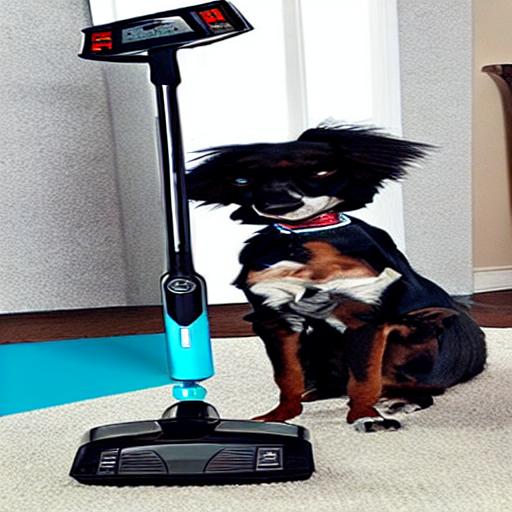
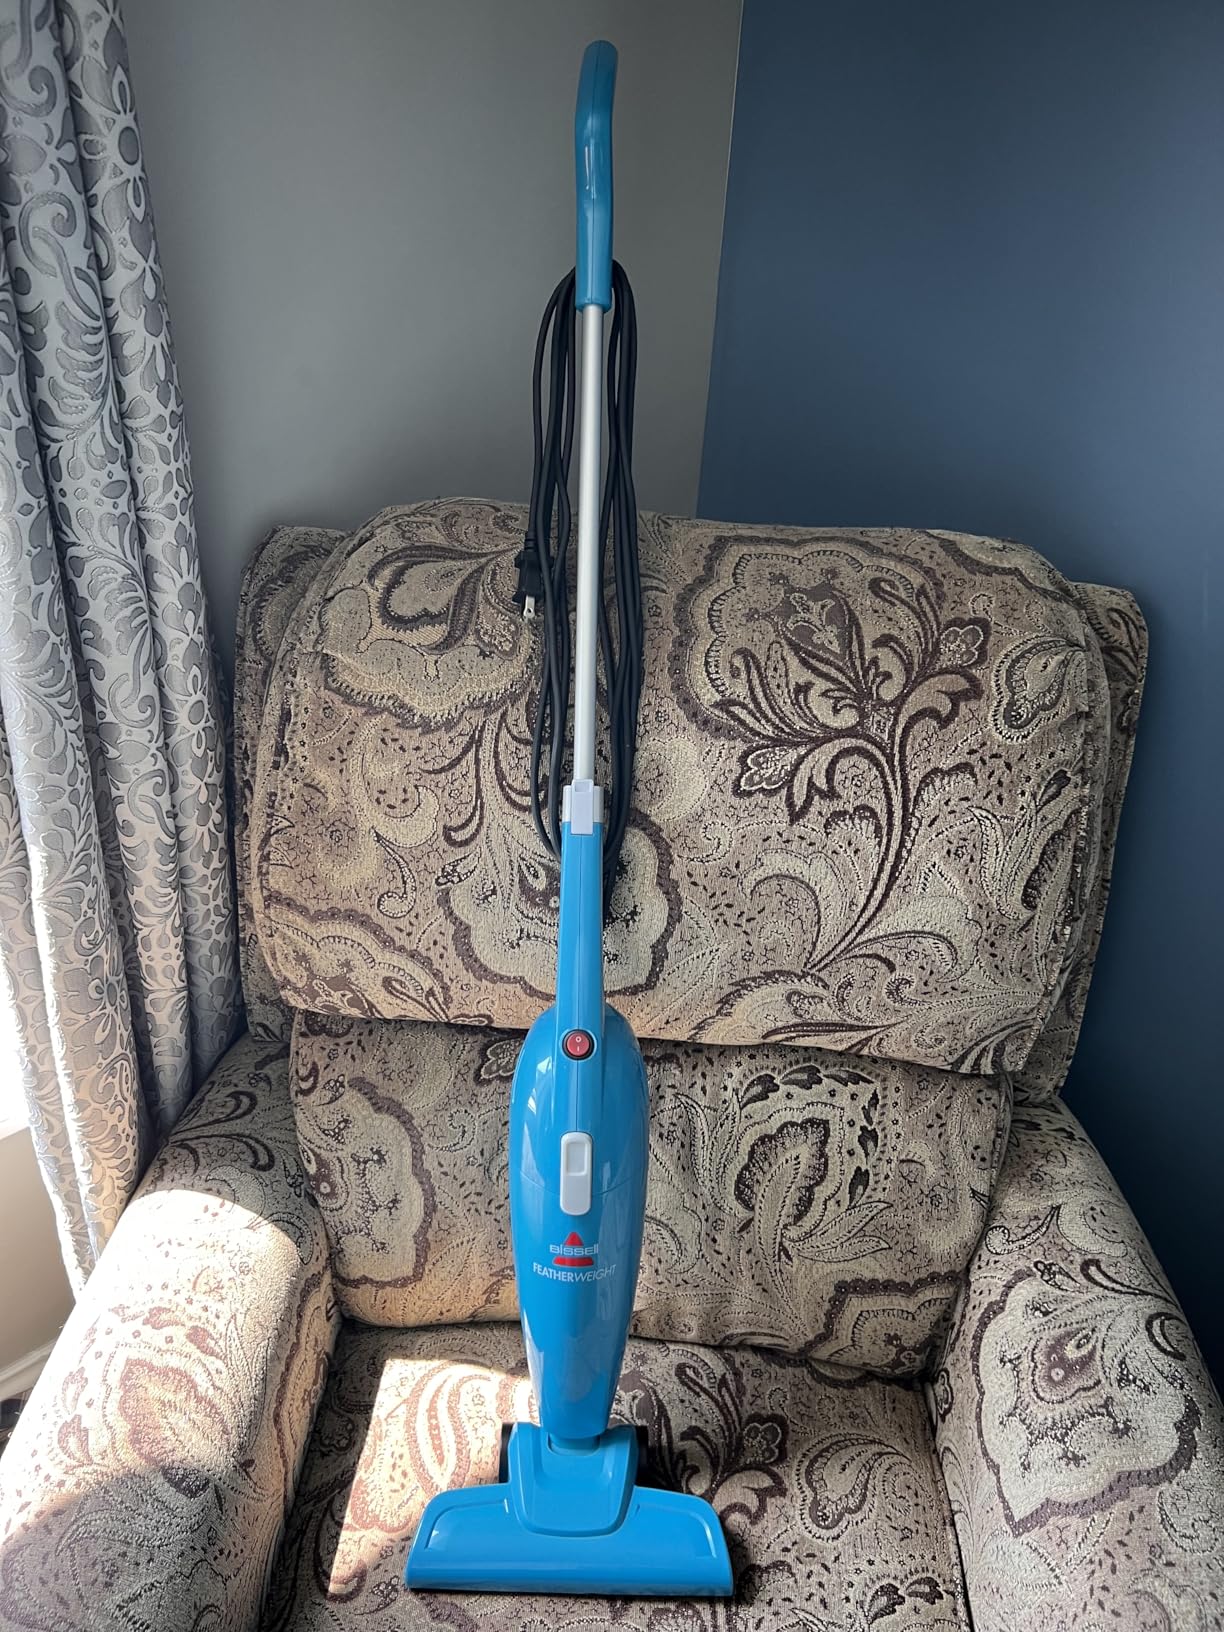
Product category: items_vacuum
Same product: no